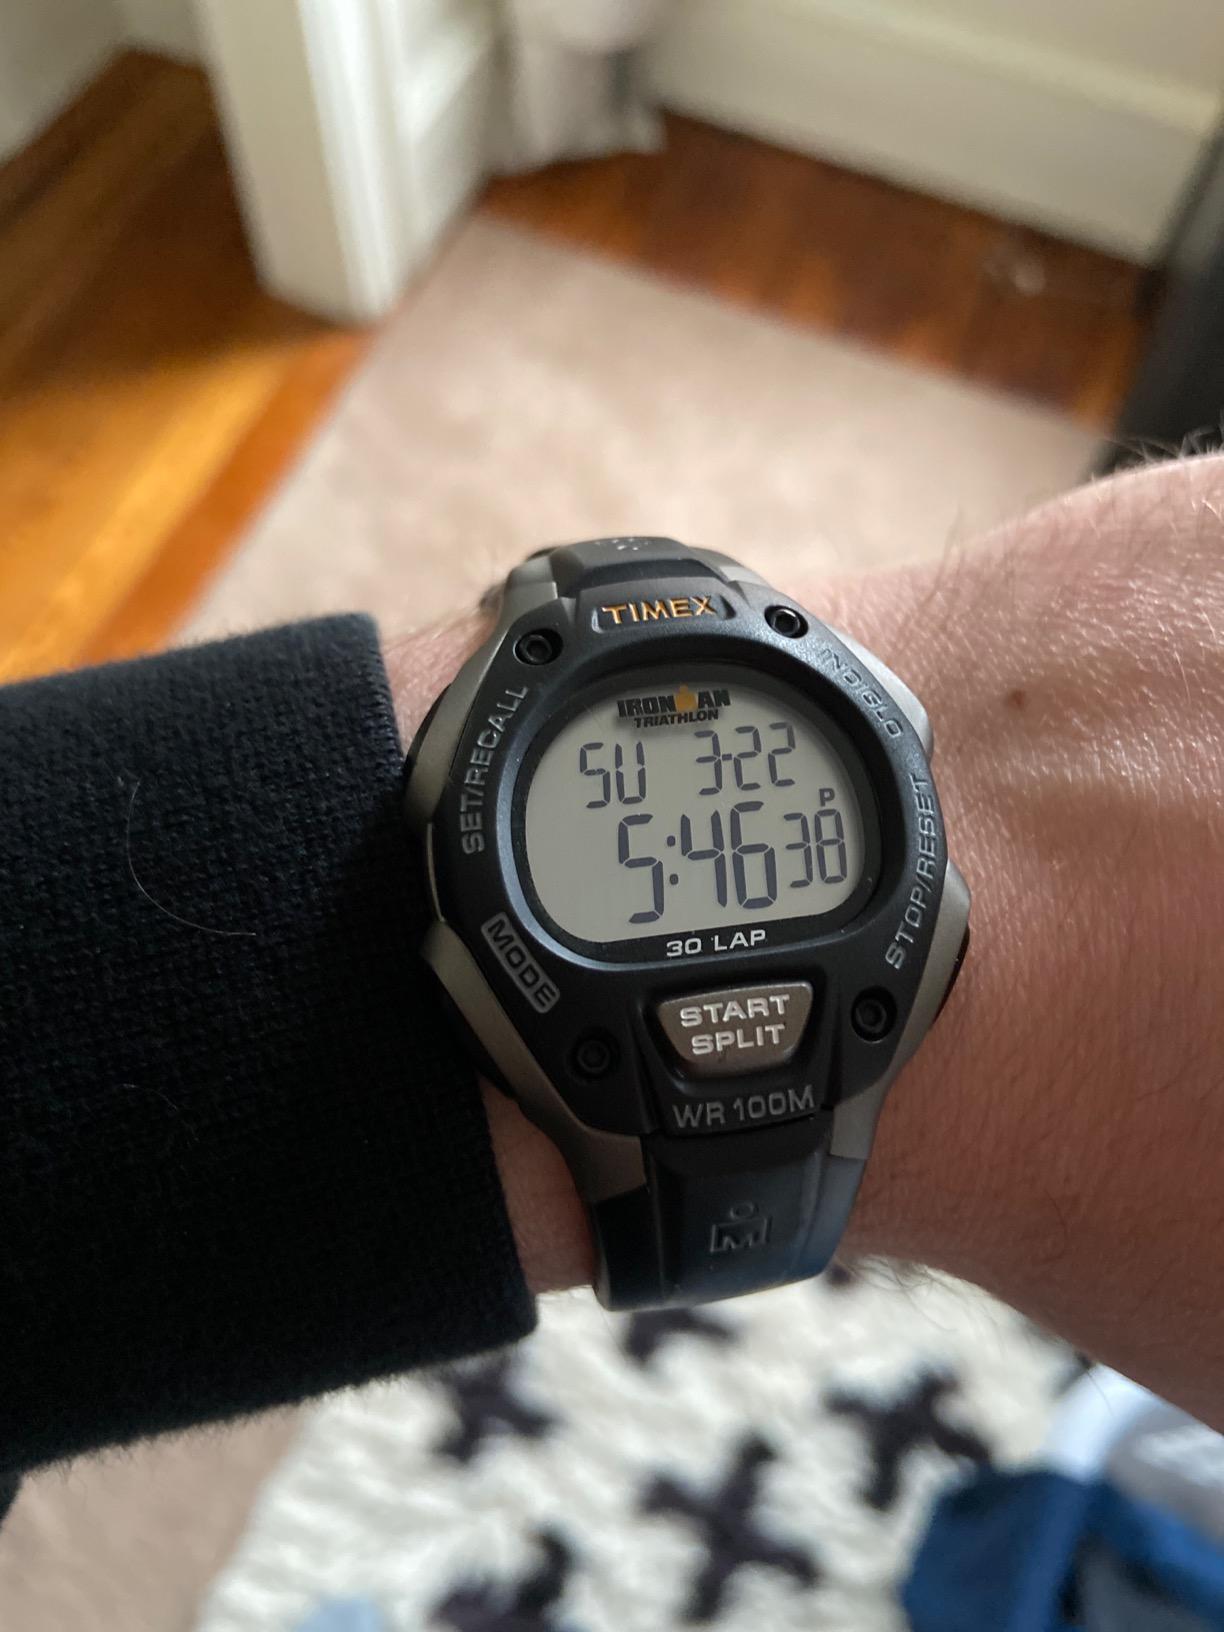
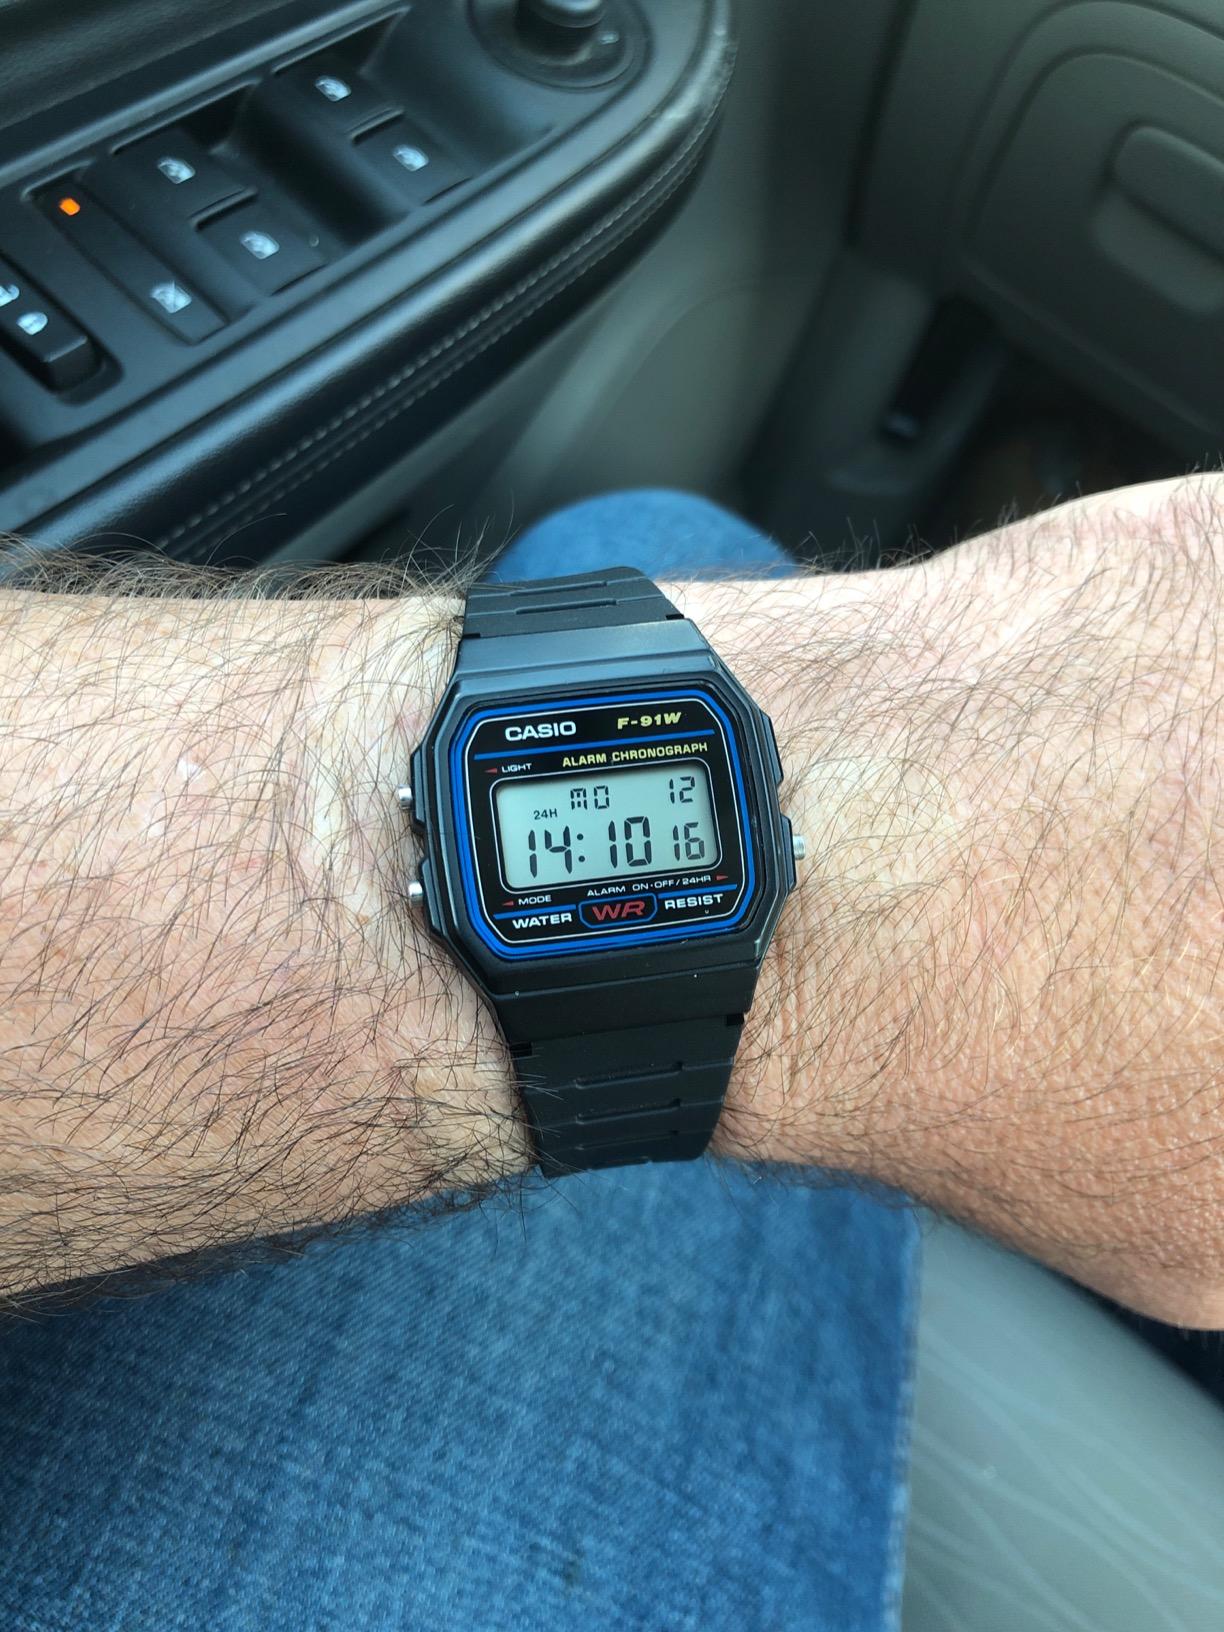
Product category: accessories_watch
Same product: no